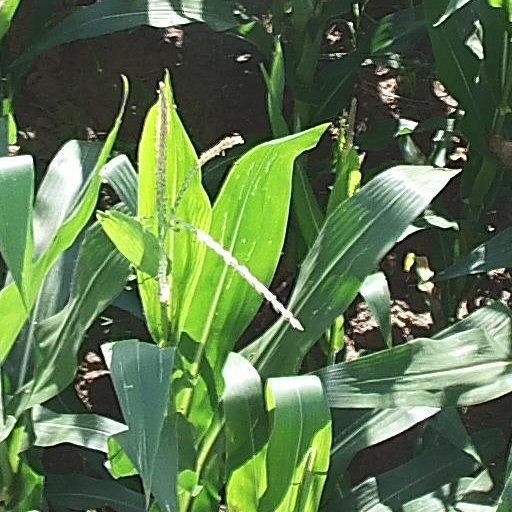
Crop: maize; corn